Low Moor railway station

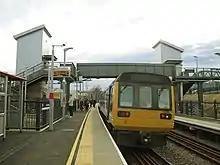
A Class 142 at the station shortly after opening

Metro planned to build a new station at Low Moor by 2011–2012. A lack of capacity on the line meant that development was put on hold through 2008–09, until track improvement work at Mill Lane Junction in Bradford was completed and a new timetable introduced.